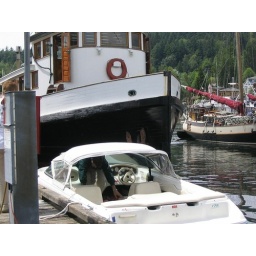
Mark's boat in the water for the first time this summer.